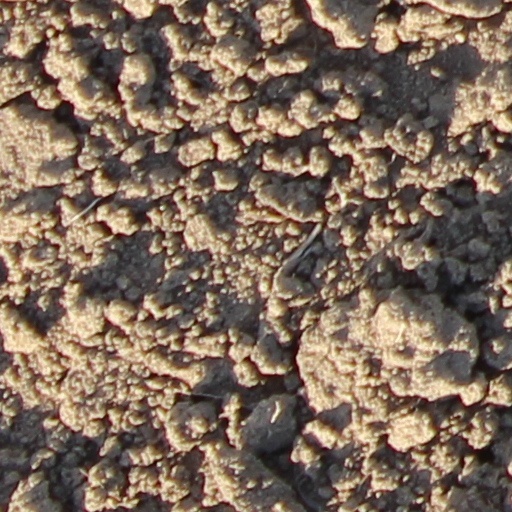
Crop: wheat